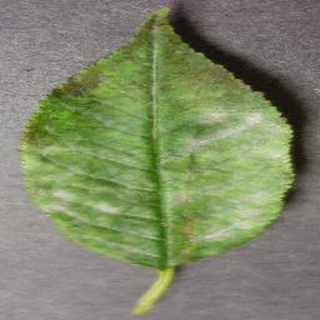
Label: cherry_powdery_mildew